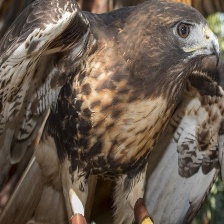
Species: RED TAILED HAWK
Scientific name: BUTEO JAMAICENSIS